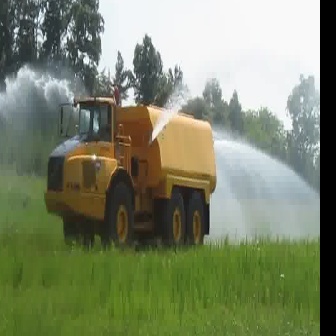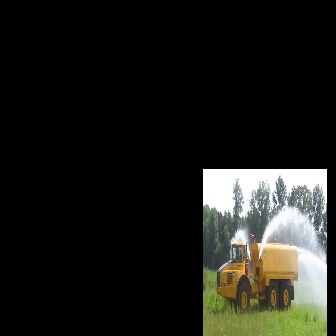
  Please identify the target specified by the bounding box [43,83,215,255] in the first image and locate it in the second image. Return the coordinates in [x_min,y_min,x_max,y_max] format.
Answer: [215,233,298,315]